Dominique Zeigler

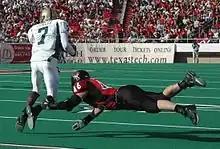
Dominique pushing for extra yards after the catch against #46 Mike Smith. From Texas Tech Red Raiders vs Baylor Bears in 2004.

Dominique Zeigler (born October 11, 1984) is a former American football wide receiver. He was initially signed by the 49ers as an undrafted free agent in 2007. He played college football at Baylor. His nickname among players and fans is "Ziggy".